Benavara

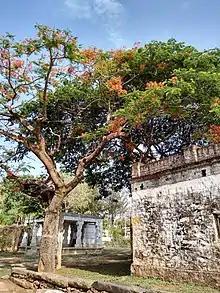
Chennakeshava temple

Hinduism is the predominant religion in Benavara with three main castes, namely Dalits, Akkasaliga and Vakkaliga. Dalits are the majority caste and the village is mostly represented by Dalits in all walks of life. The resident Dalits faced a lot of persecution and discrimination from the neighboring villages till recently. Now discrimination on the basis of caste and creed is almost non existent. Since the turn of this century, there have been many graduates, engineers and doctors from this village.